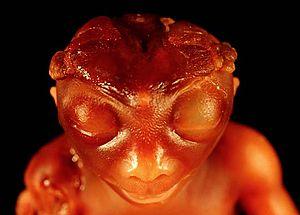
L'anencéphalie est une malformation congénitale du système nerveux central qui découle de l'absence de la fermeture normale du tube neural à l'extrémité antérieure, généralement entre le 23ᵉ et le 26ᵉ jour de la grossesse. Cette malformation cause l'absence partielle ou totale de l'encéphale, du crâne, et du cuir chevelu. Le fœtus avec cette malformation est sans prosencéphale, et alors il n'a ni les capacités de penser ni de se coordonner. Le cerveau qui reste est souvent exposé à cause du manque de crâne et de cuir chevelu. Ces problèmes sont parfois associés à l'absence de moelle spinale.